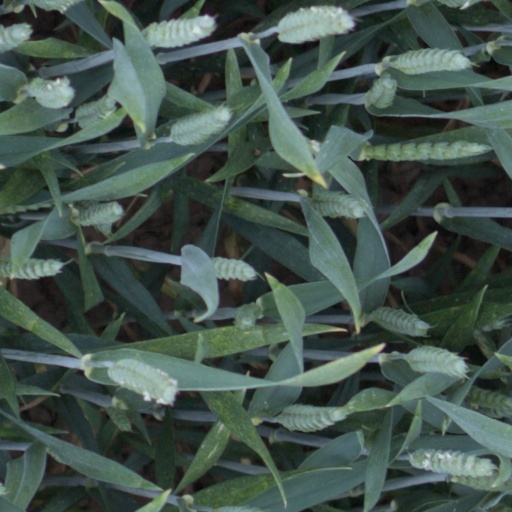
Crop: wheat